Forbury, New Zealand

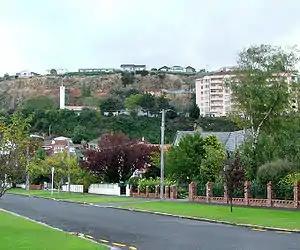

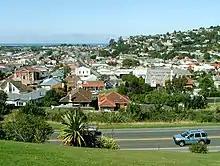
Forbury is visible in the centre left of this image, which looks across Caversham to St Clair Beach.

Forbury is a small residential suburb of the New Zealand city of Dunedin. It is south-southwest of the city centre and lies immediately to the north of St Clair, between it and Caversham.